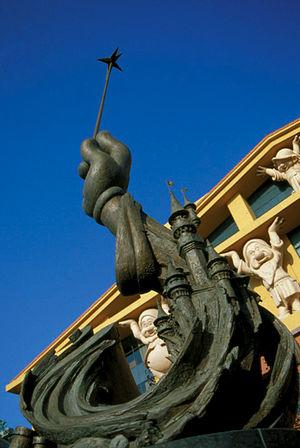
Walt Disney Studios Burbank est à la fois le siège social de la Walt Disney Company et un lieu de production cinématographique, situé à l'adresse postale 500 South Buena Vista Street à Burbank en Californie. Il regroupe des plateaux techniques cinématographiques et un grand nombre de bâtiments aux usages variés. Il comprend plusieurs œuvres architecturales hébergeant les bureaux ou les studios d'animation comme l’ABC Building d'Aldo Rossi, le Team Disney Building de Michael Graves et le Feature Animation Building de Robert A. M. Stern.
Disney Legends est un programme lancé en 1987 par la Walt Disney Company pour récompenser les hommes et les femmes qui ont contribué de manière émérite à l'entreprise. Les décorations sont décernées et remises chaque année lors d'une cérémonie spéciale.